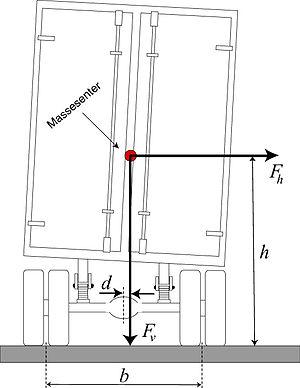
Schéma sur les forces qui s'exercent sur un camion dans une courbe.